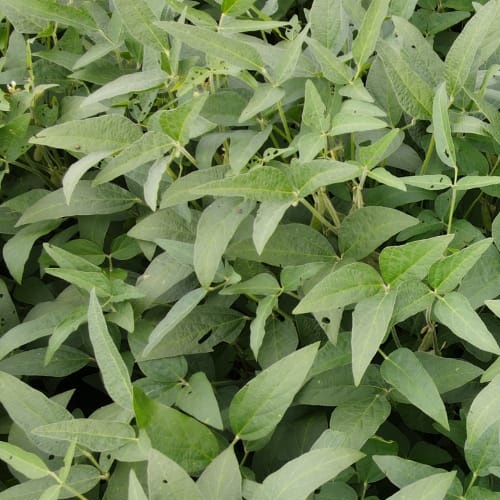
Label: Diabrotica_speciosa